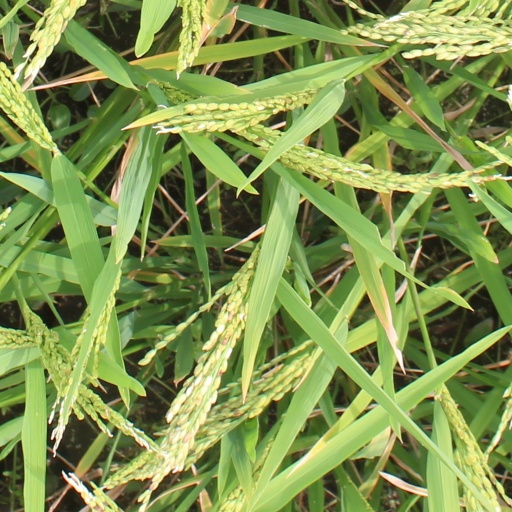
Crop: rice